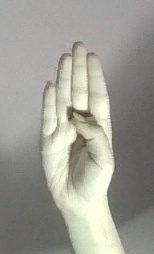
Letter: kaaf